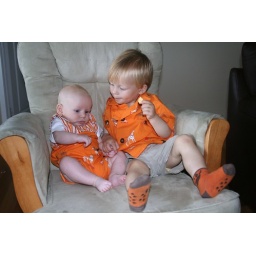
My boys in the clothes I sewed for them out of Heather Ross fabrics.